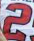
Number: 2